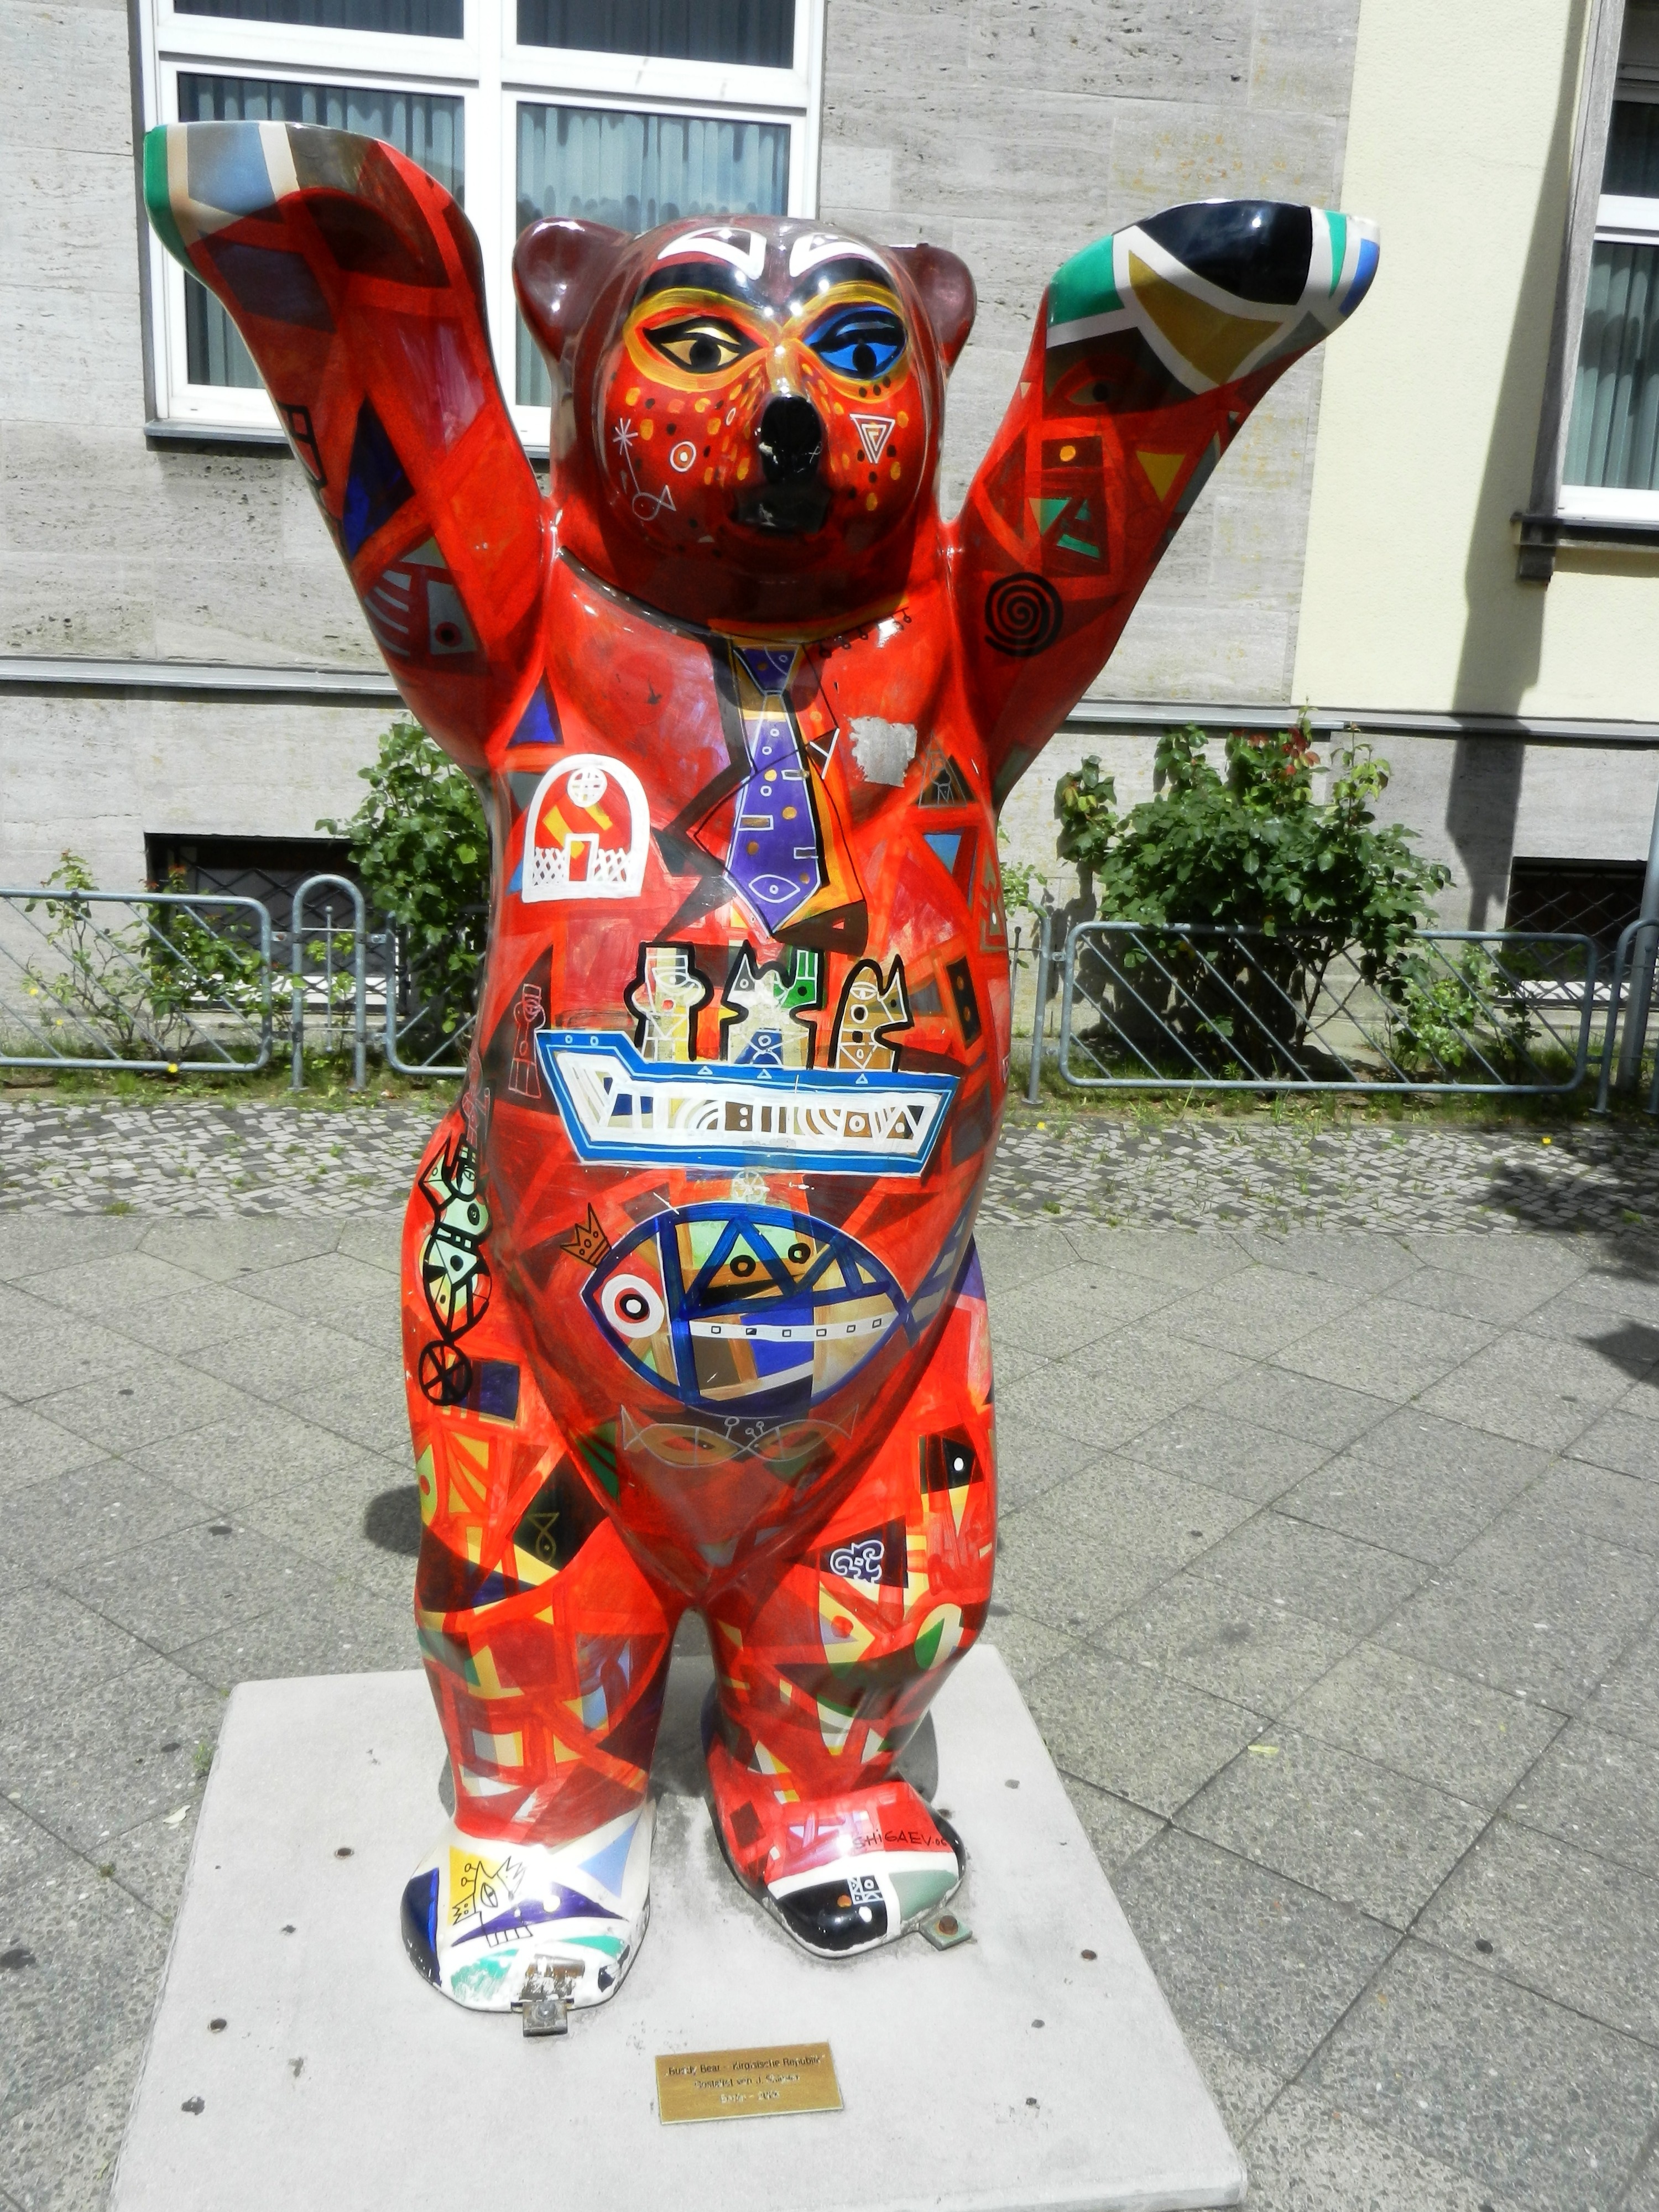
architecture, city, symbol, machine, tourism, ornament, teddy bear, sculpture, art, tour, berlin, costume, mascot, superstructure, the statue, misiek